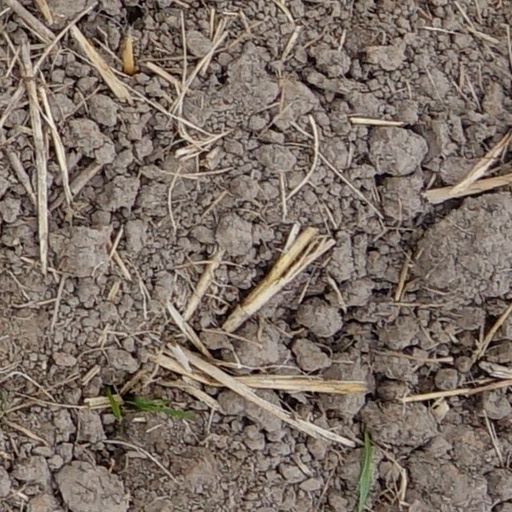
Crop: wheat